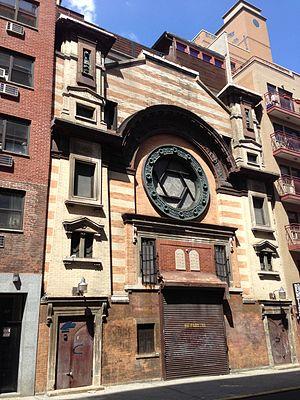
La Synagogue Adath Jeshurun de Jassy est une synagogue aujourd'hui désaffectée construite en 1904 sur Rivington Street près d'Eldridge Street dans le Lower East Side de Manhattan, à New York.